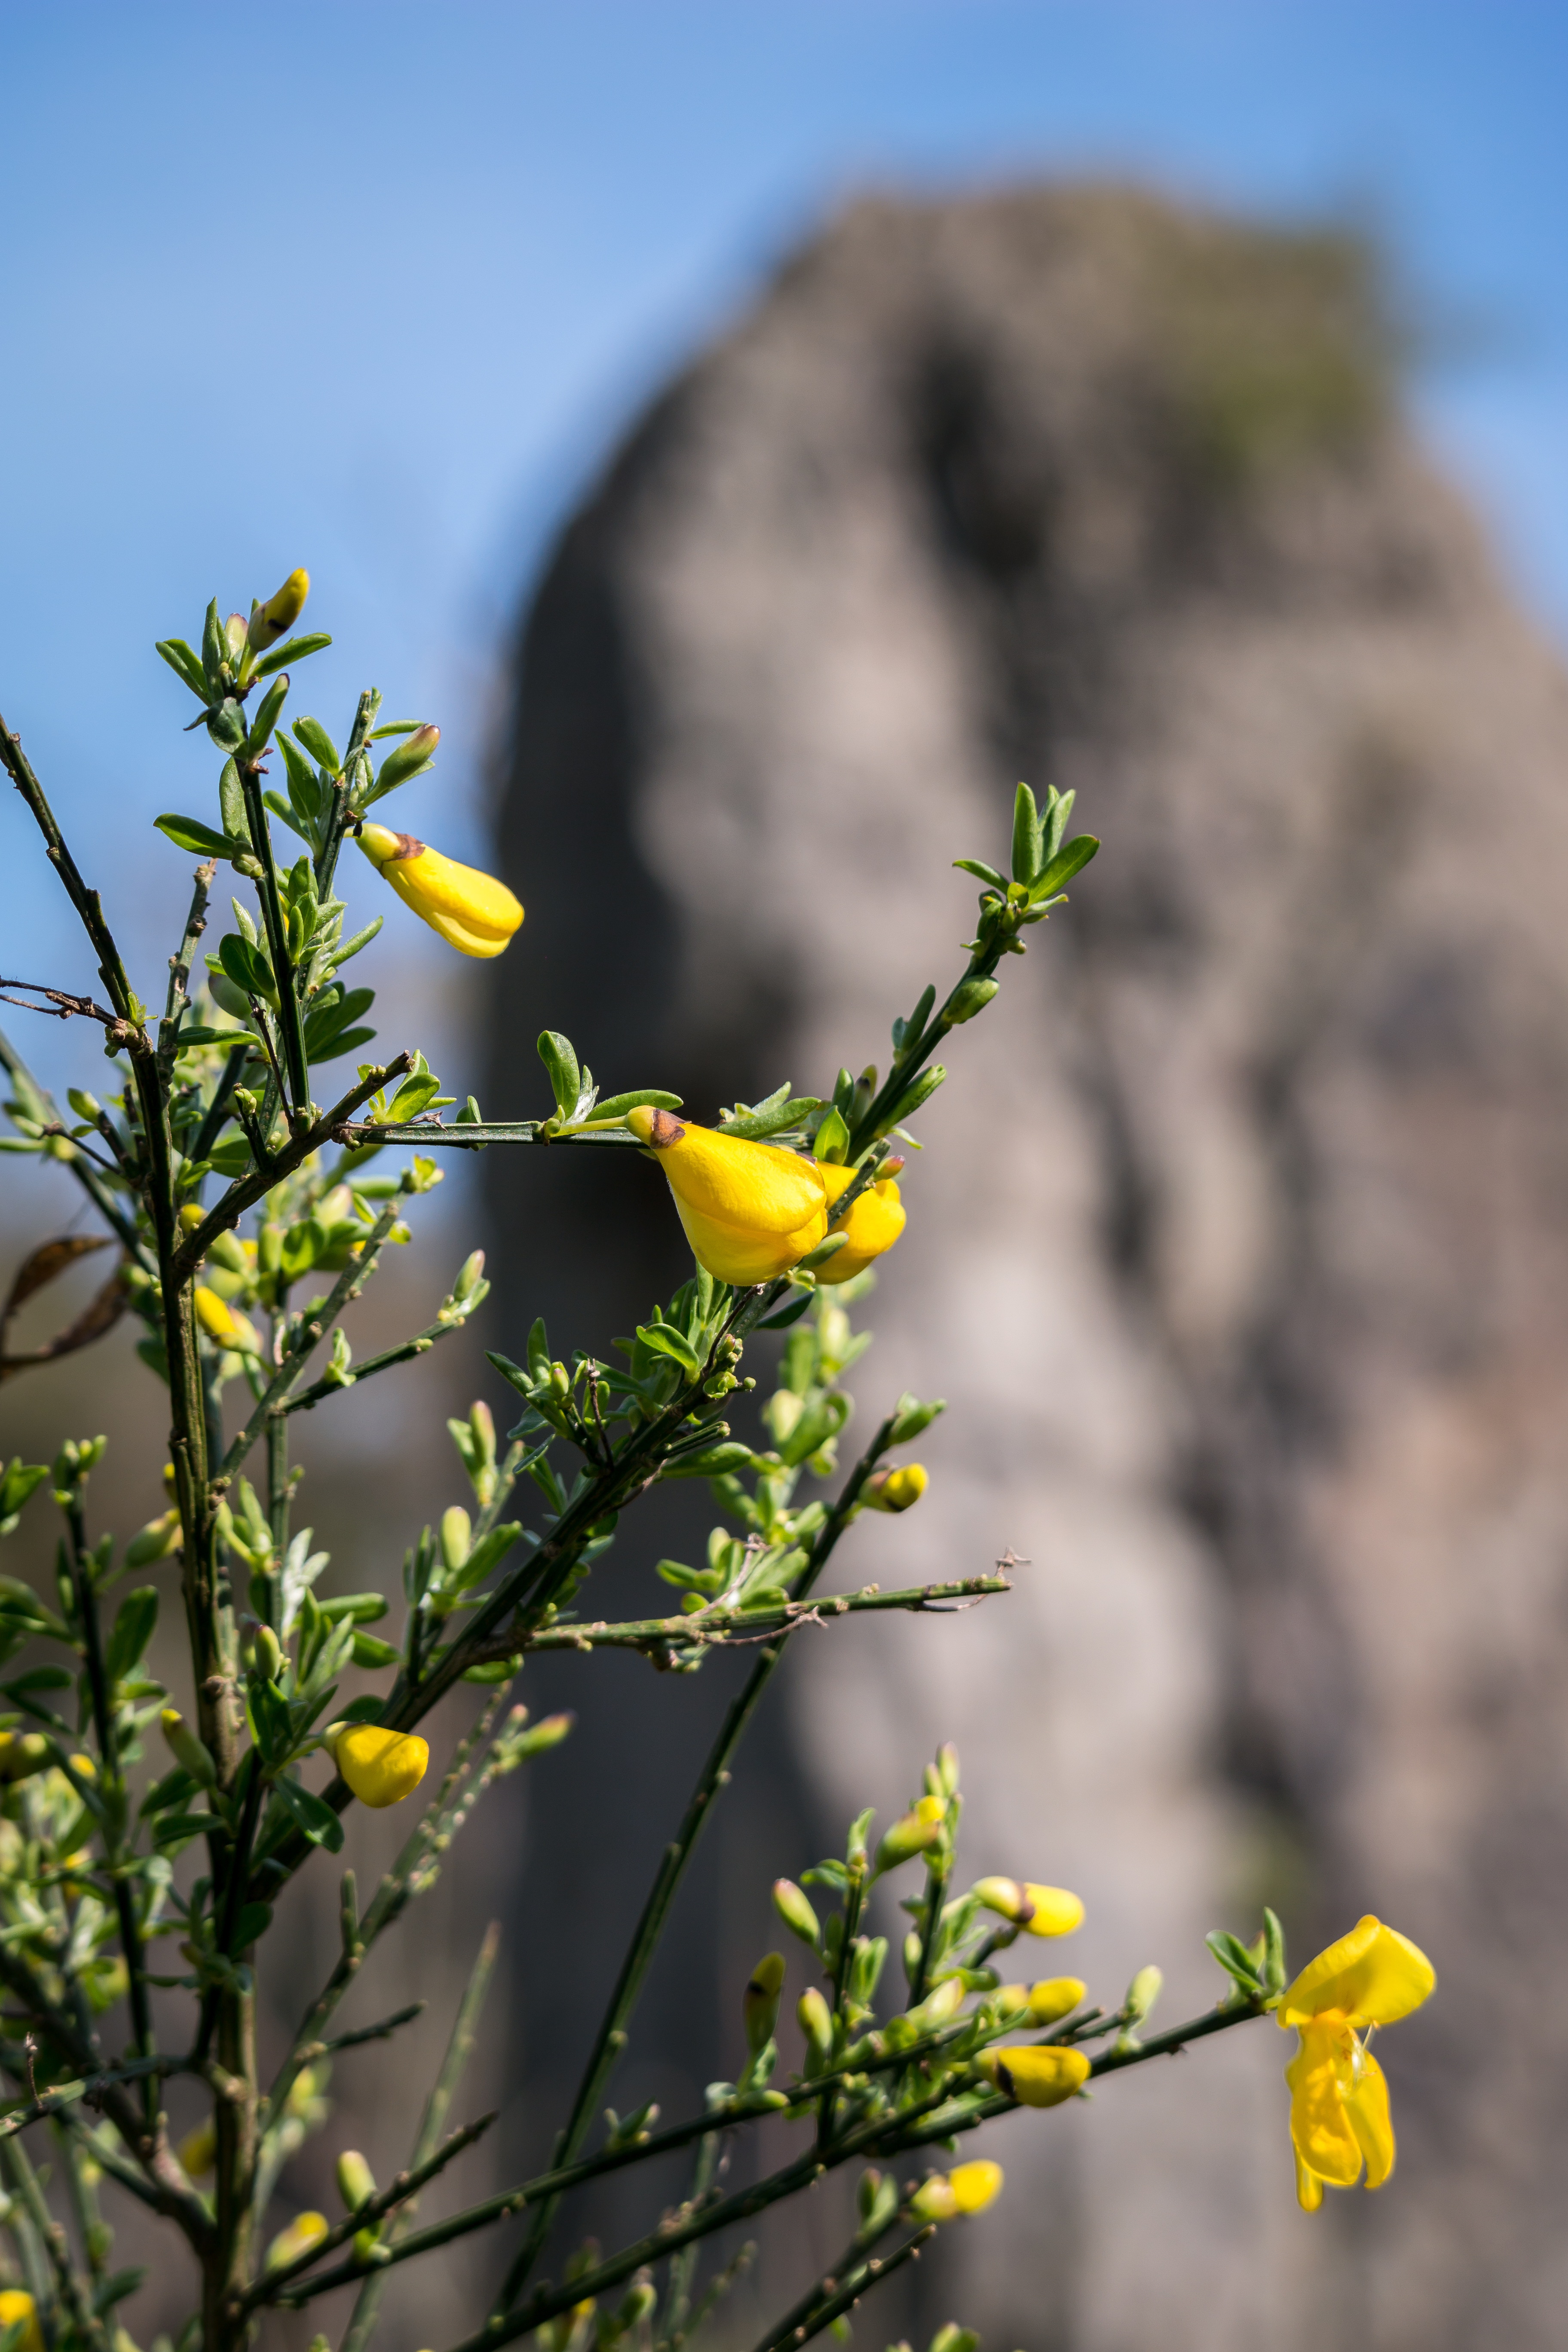
nature, rock, branch, blossom, plant, sunlight, leaf, flower, bloom, spring, green, botany, yellow, flora, fauna, wildflower, toxic, bud, broom, macro photography, flowering plant, plant stem, land plant